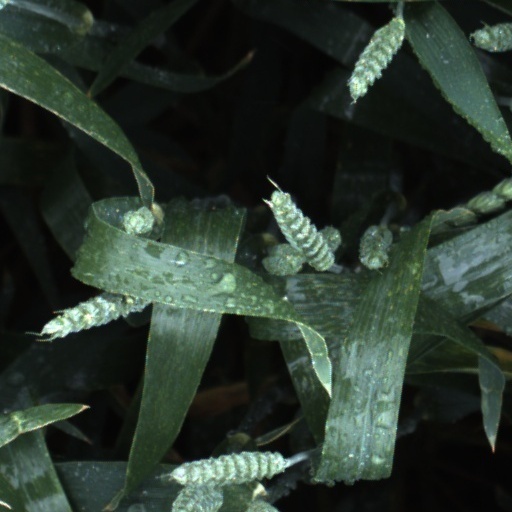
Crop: wheat